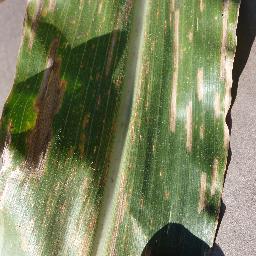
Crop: corn
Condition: (maize)_cercospora_spot_gray_spot